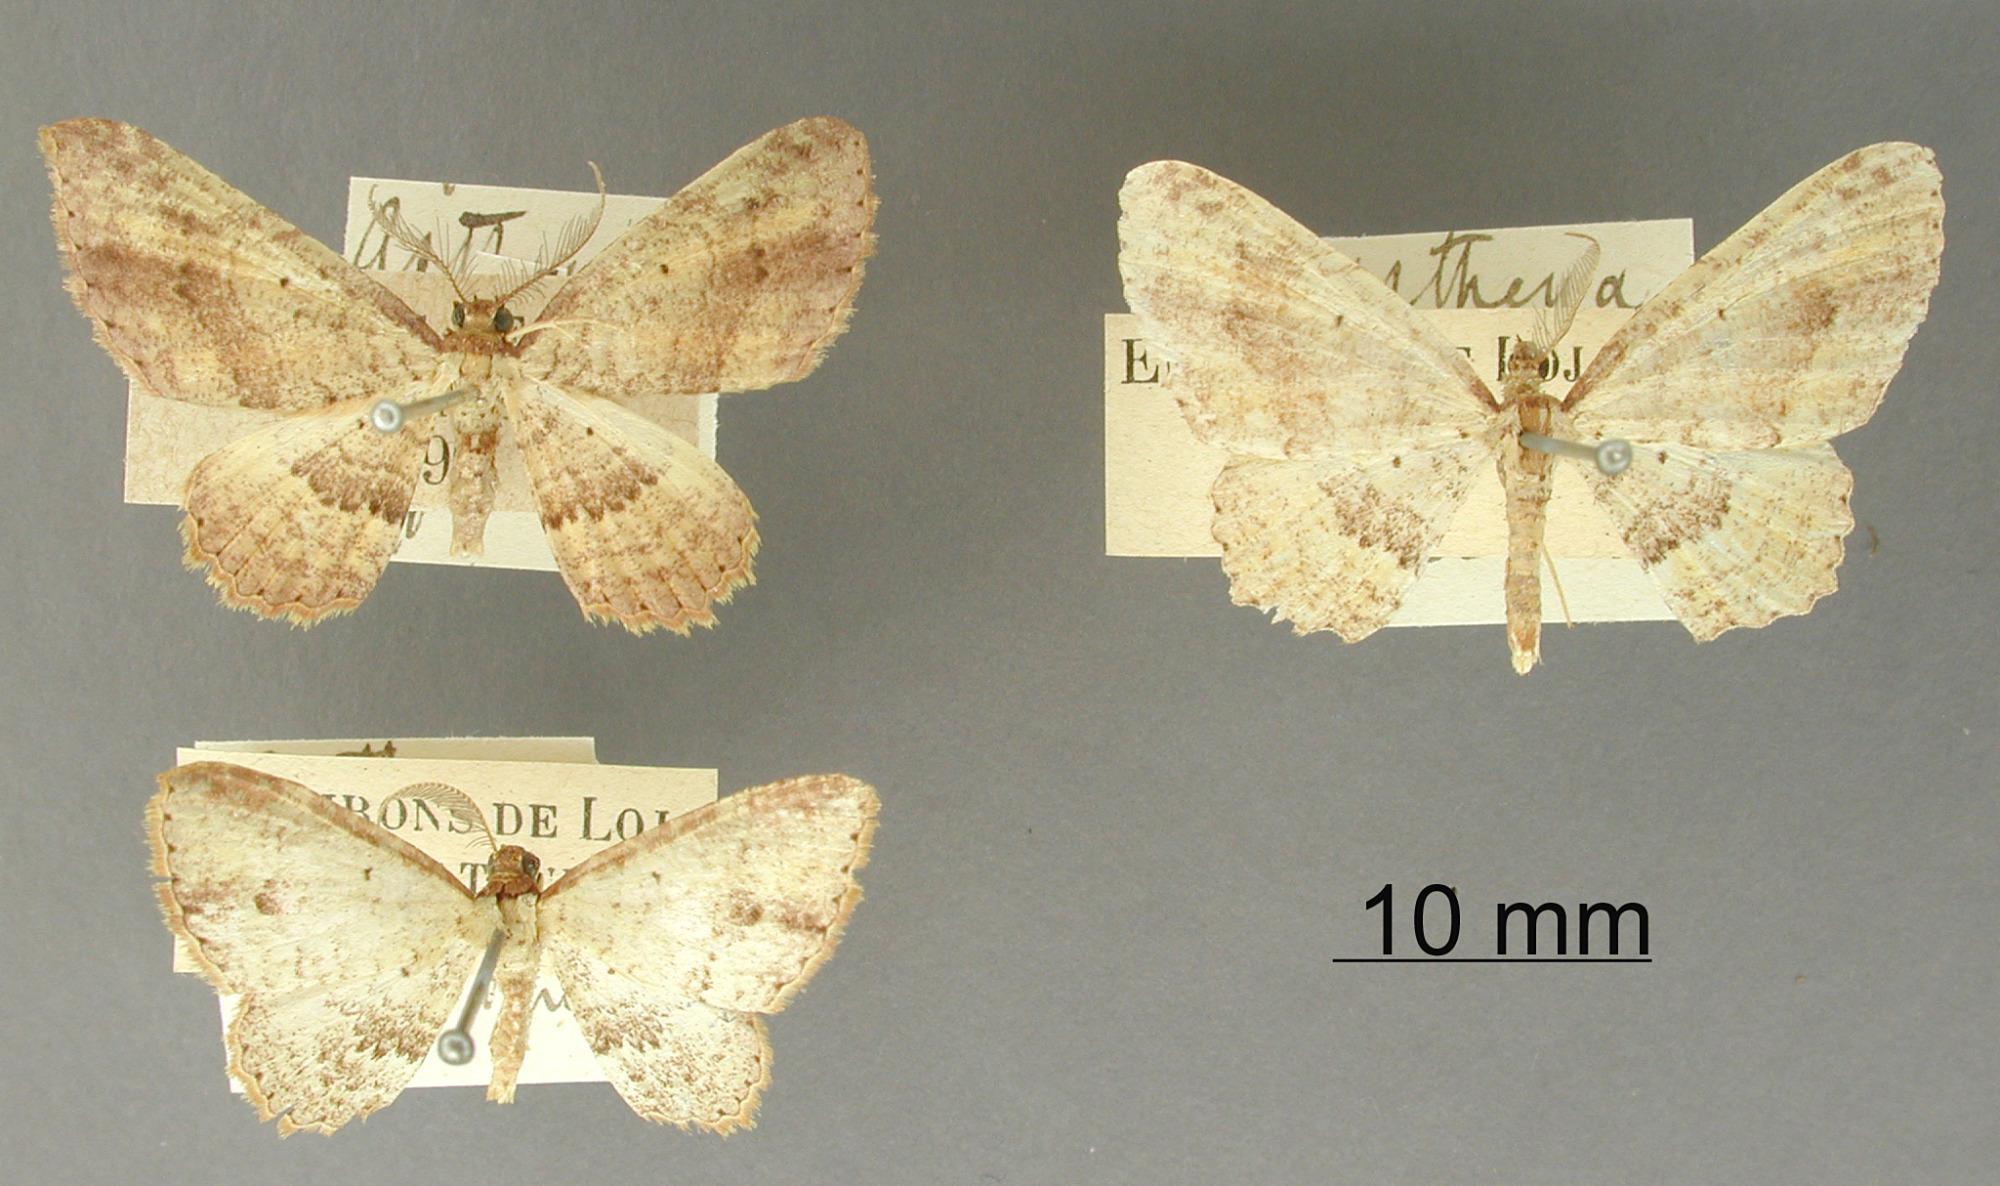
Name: Asthena hocica
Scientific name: Asthena hocica Dognin, 1899
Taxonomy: Animalia, Arthropoda, Insecta, Lepidoptera, Geometridae, Larentiinae
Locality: Environs de Loja, Ecuador